Whitechapel Bell Foundry

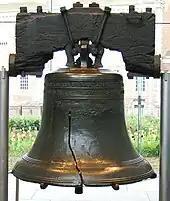
The Liberty Bell in Philadelphia

Many churches across the world have bells cast by the Whitechapel Bell Foundry, but arguably its two best-known examples are not in places of worship. In 1752 the foundry (known at the time as Lester and Pack) cast the Liberty Bell, which was commissioned to celebrate the 50th anniversary of William Penn's 1701 Charter of Privileges, Pennsylvania's original constitution. As a result of damage sustained during its stormy passage across the Atlantic, the bell cracked when it was first rung, and after repeated repairs cracked again.